Werewolf Woman

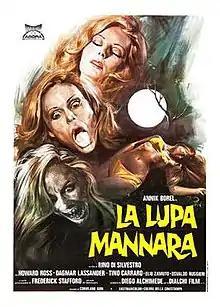
Theatrical release poster

Werewolf Woman, also known as The Legend of the Wolf Woman, is a 1976 Italian horror film directed by Rino Di Silvestro.